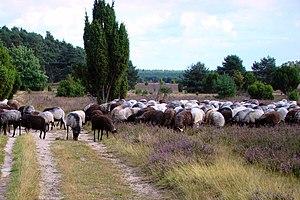
Le parc naturel de Südheide a été aménagé en 1964 à l'est et l'ouest du faubourg de Südheide, en Basse-Saxe. Il se caractérise par des forêts et prairies très étendues. 5% de sa superficie est classée Aire protégée et 90% en ZNIEFF.